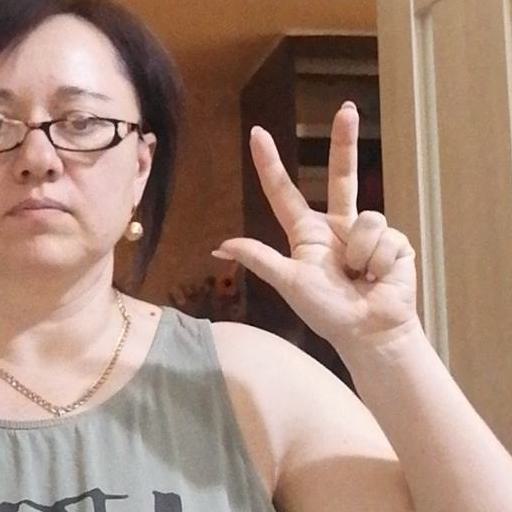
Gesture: three2